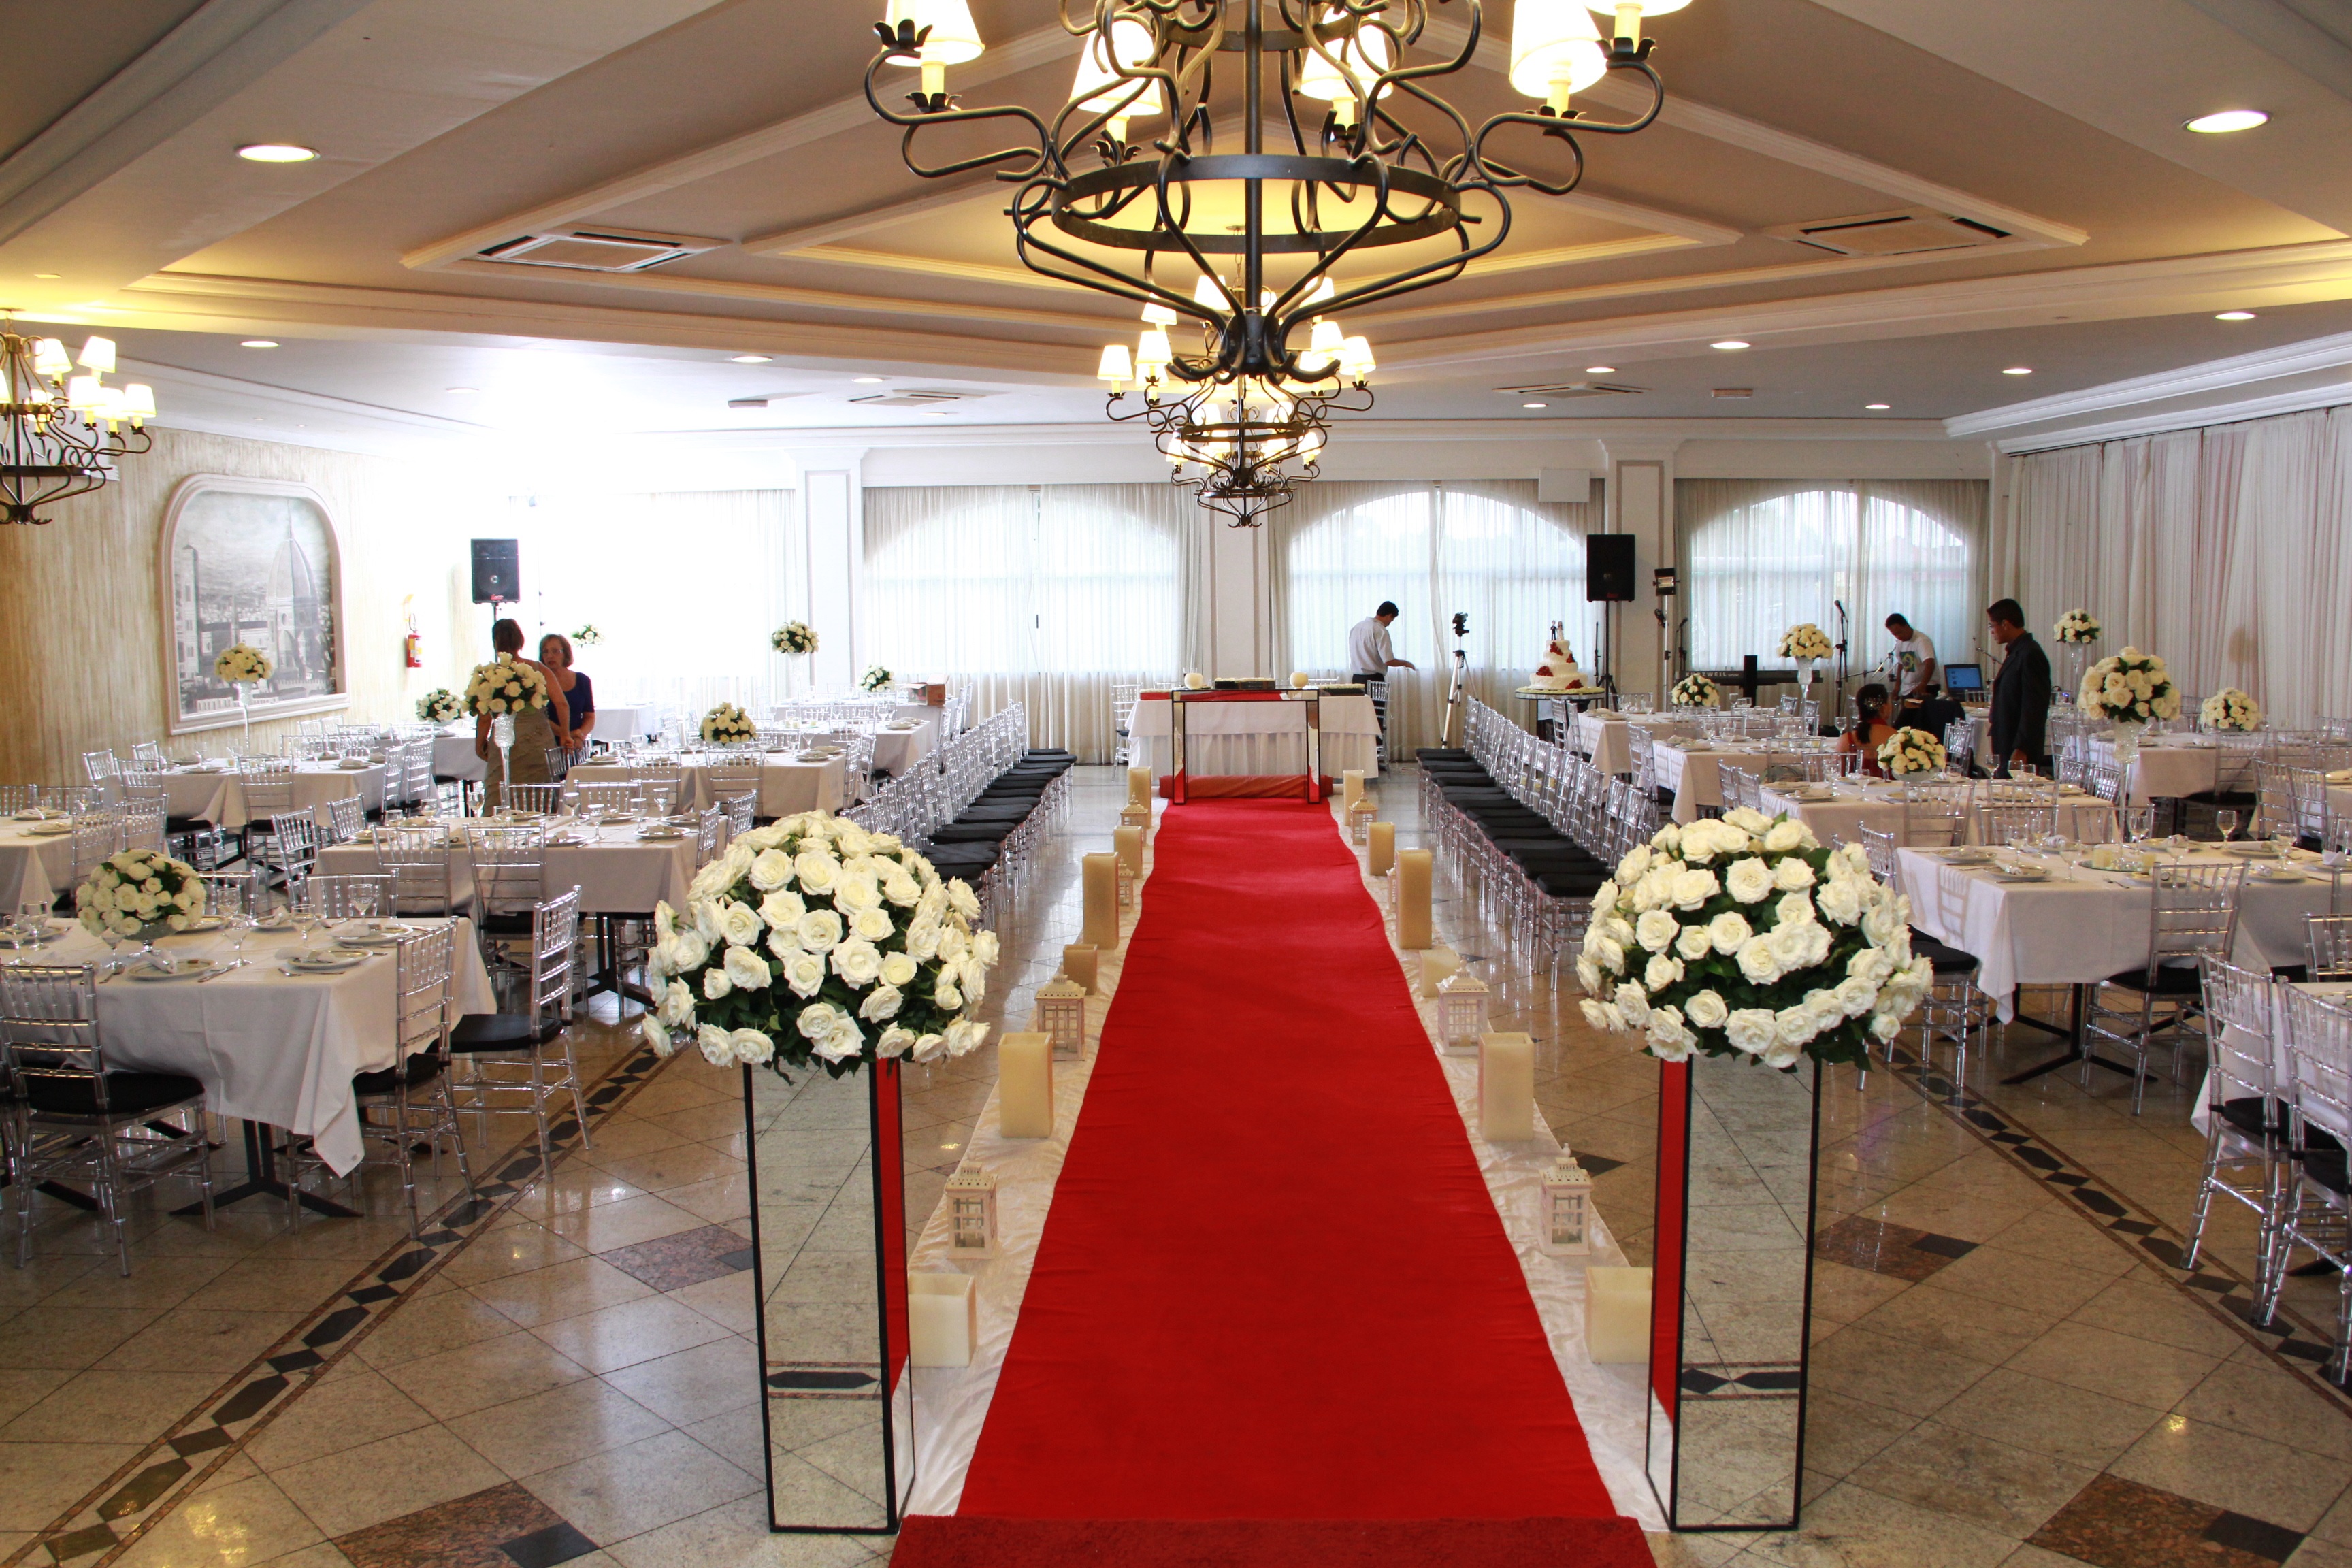
decoration, meal, wedding, marriage, interior design, aisle, ceremony, ballroom, banquet, estate, wedding decoration, wedding reception, function hall